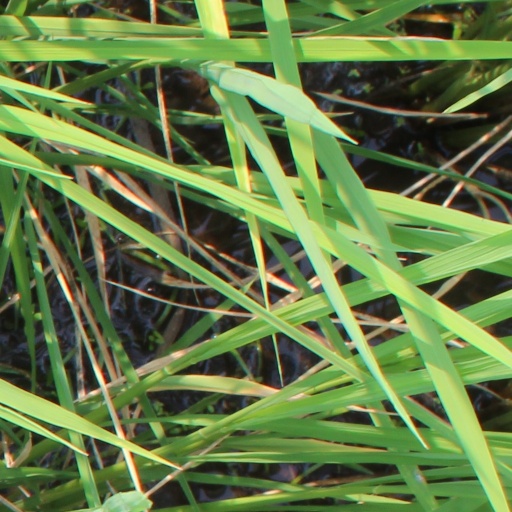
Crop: rice